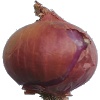
Label: Onion Red 1